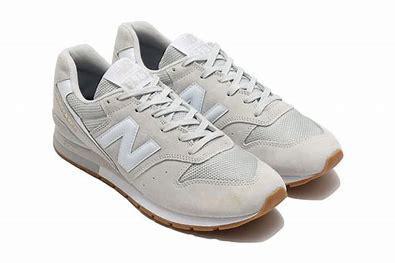
Brand: New
Model: Balance New Balance 996